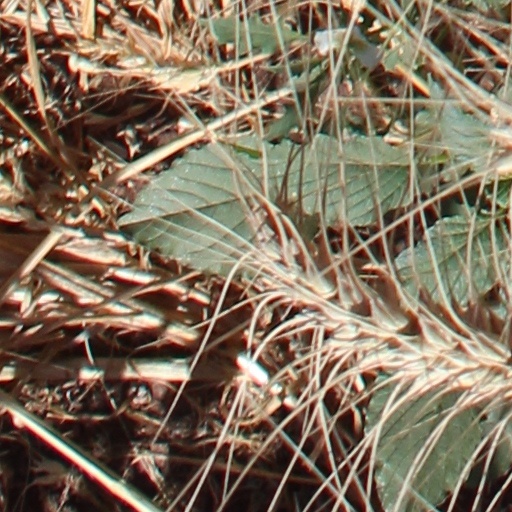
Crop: wheat